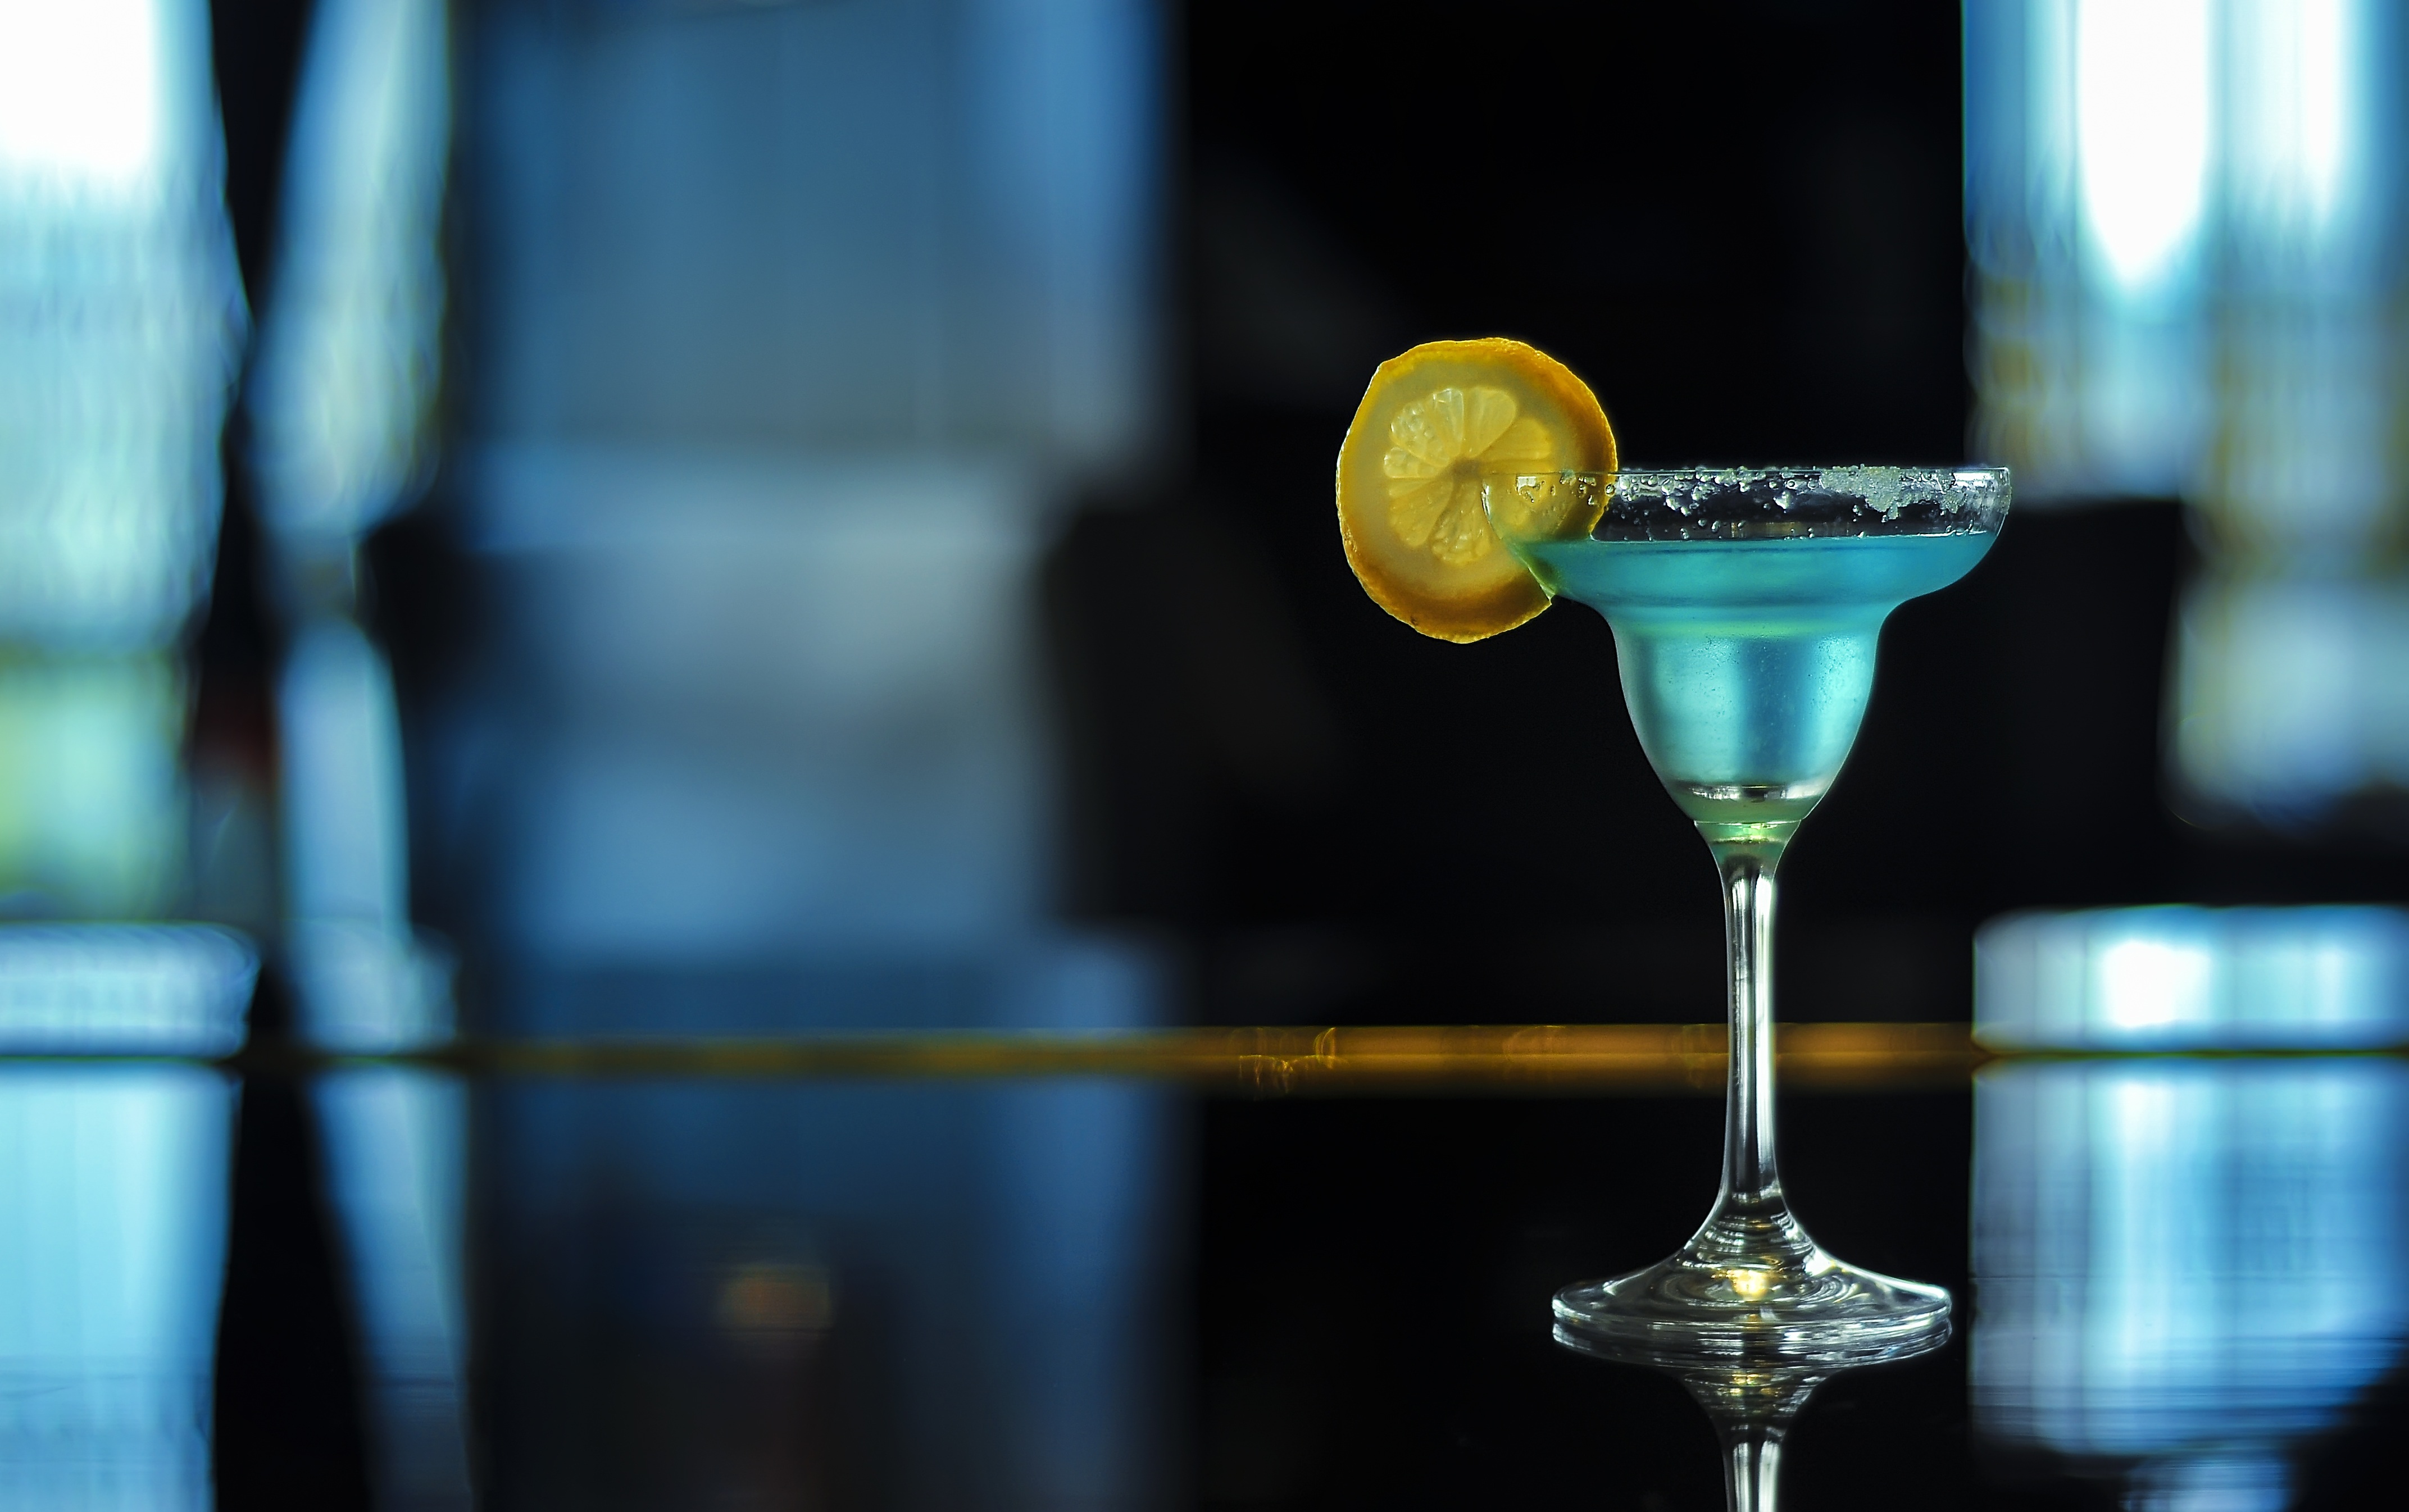
water, glass, drink, blue, gourmet, alcohol, cocktail, martini, western, drinks, liqueur, alcoholic beverage, distilled beverage